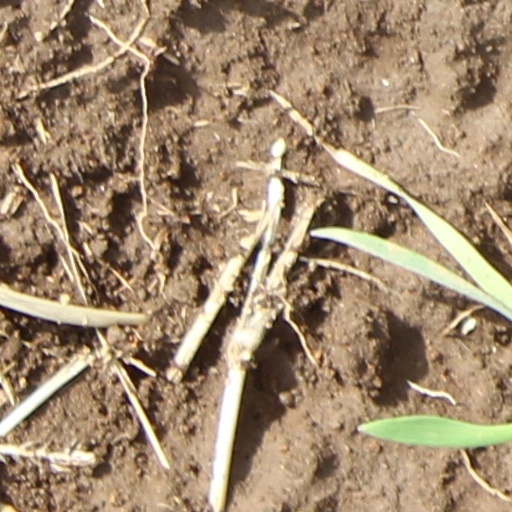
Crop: wheat